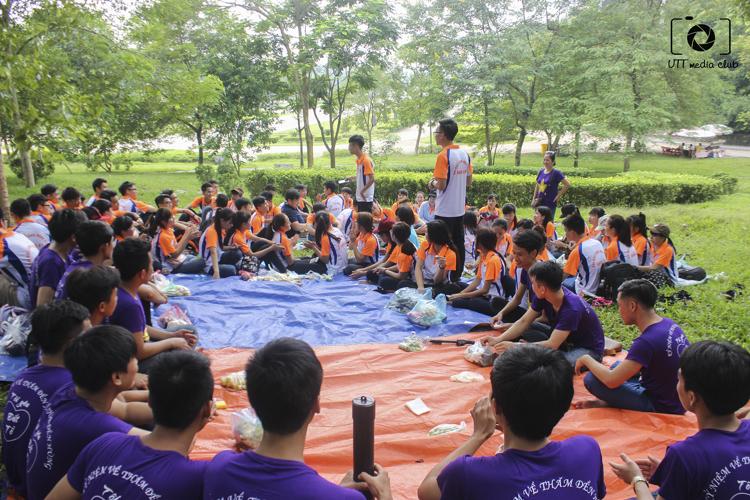
có nhiều người đang trong tư thế ngồi ở bức ảnh này